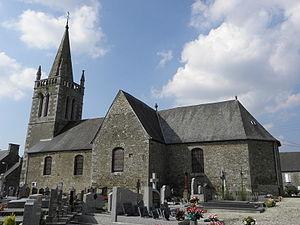
Église paroissiale de Vergoncey (50).
Vergoncey est une ancienne commune française, située dans le département de la Manche en région Normandie, peuplée de 190 habitants, devenue le 1ᵉʳ janvier 2017 une commune déléguée au sein de la commune nouvelle de Saint-James.